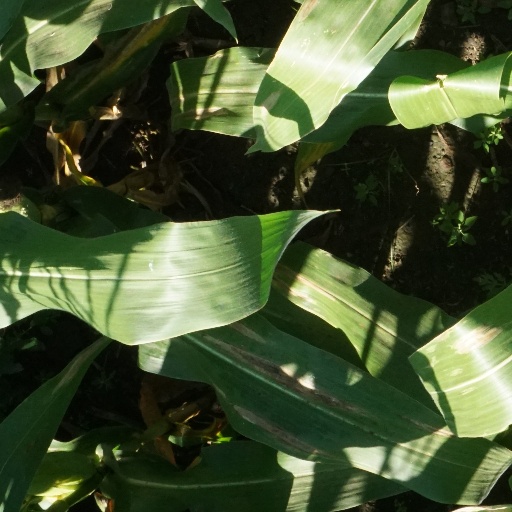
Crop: maize; corn